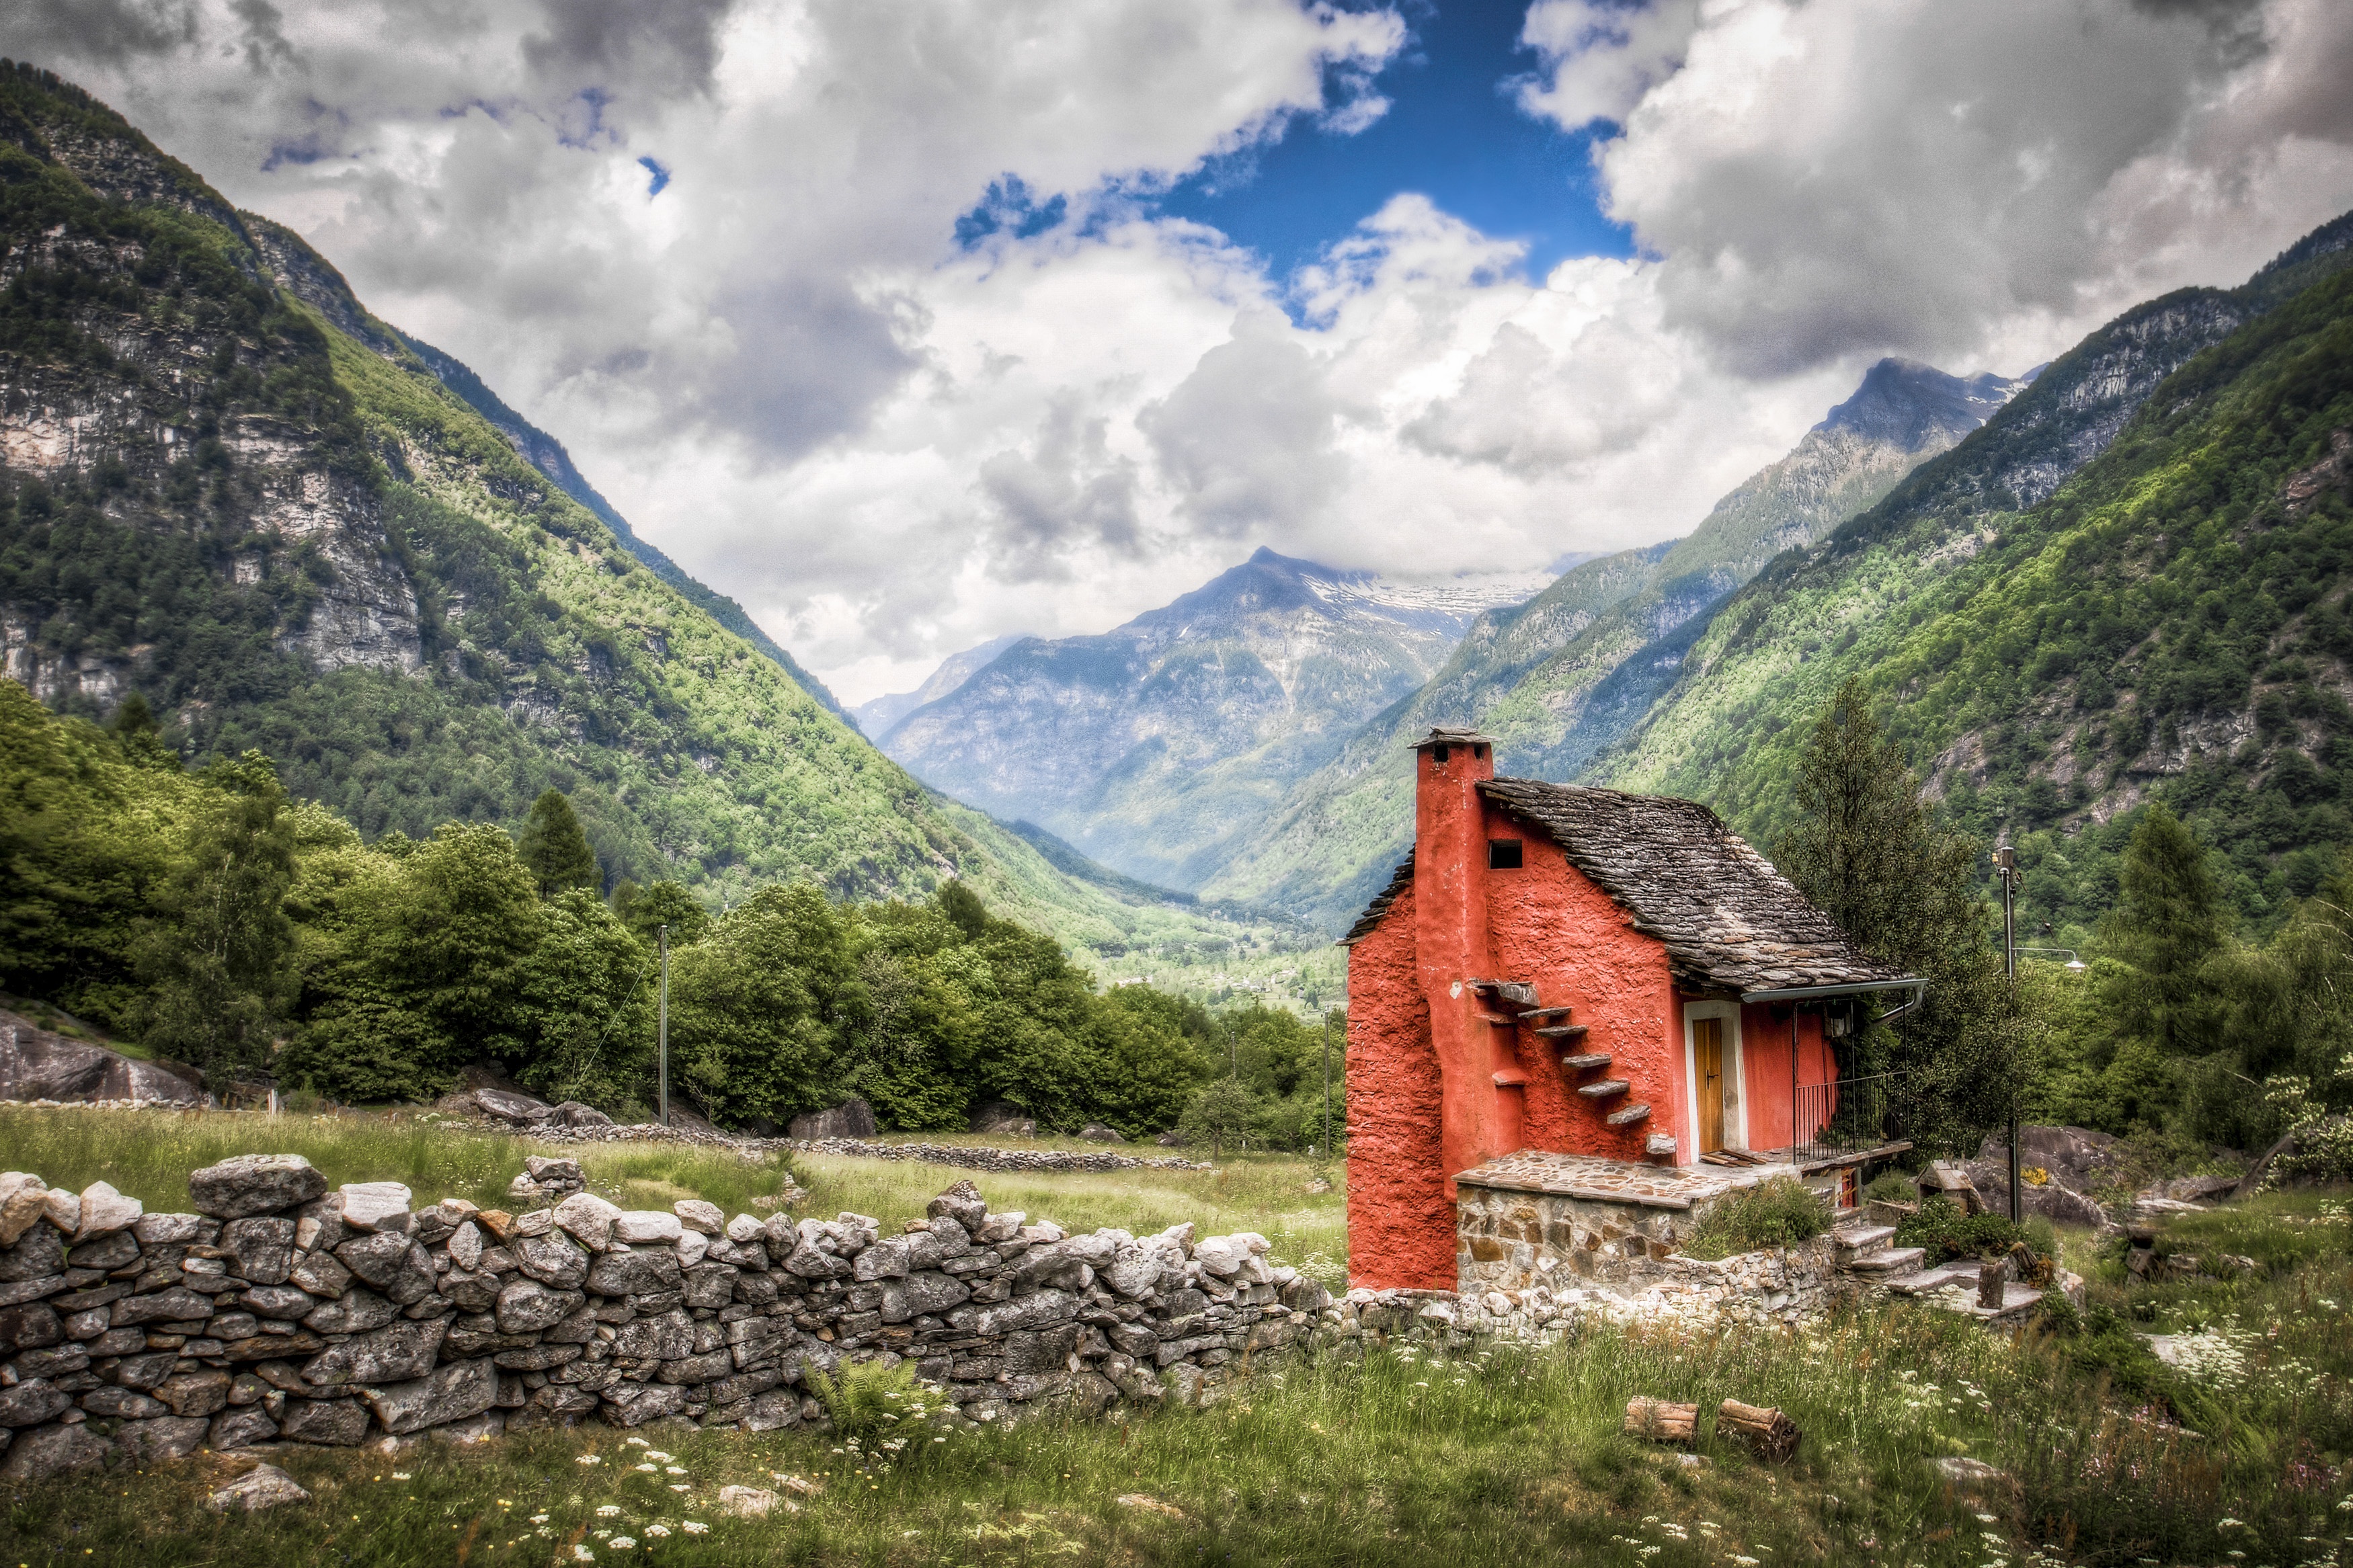
landscape, nature, wilderness, walking, mountain, hiking, adventure, building, home, valley, mountain range, red, alpine, fjord, tourism, highland, national park, ridge, old house, mountains, alps, backpacking, landscapes, plateau, switzerland, swiss alps, rural area, landform, ticino, mountain pass, mountainous landforms